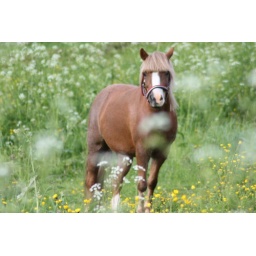
pony in flowers